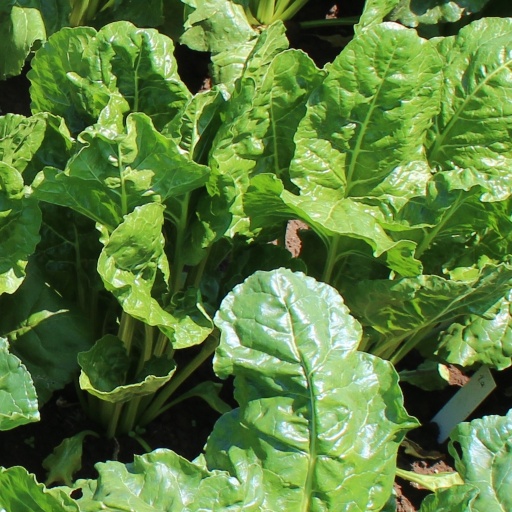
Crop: sugar beet